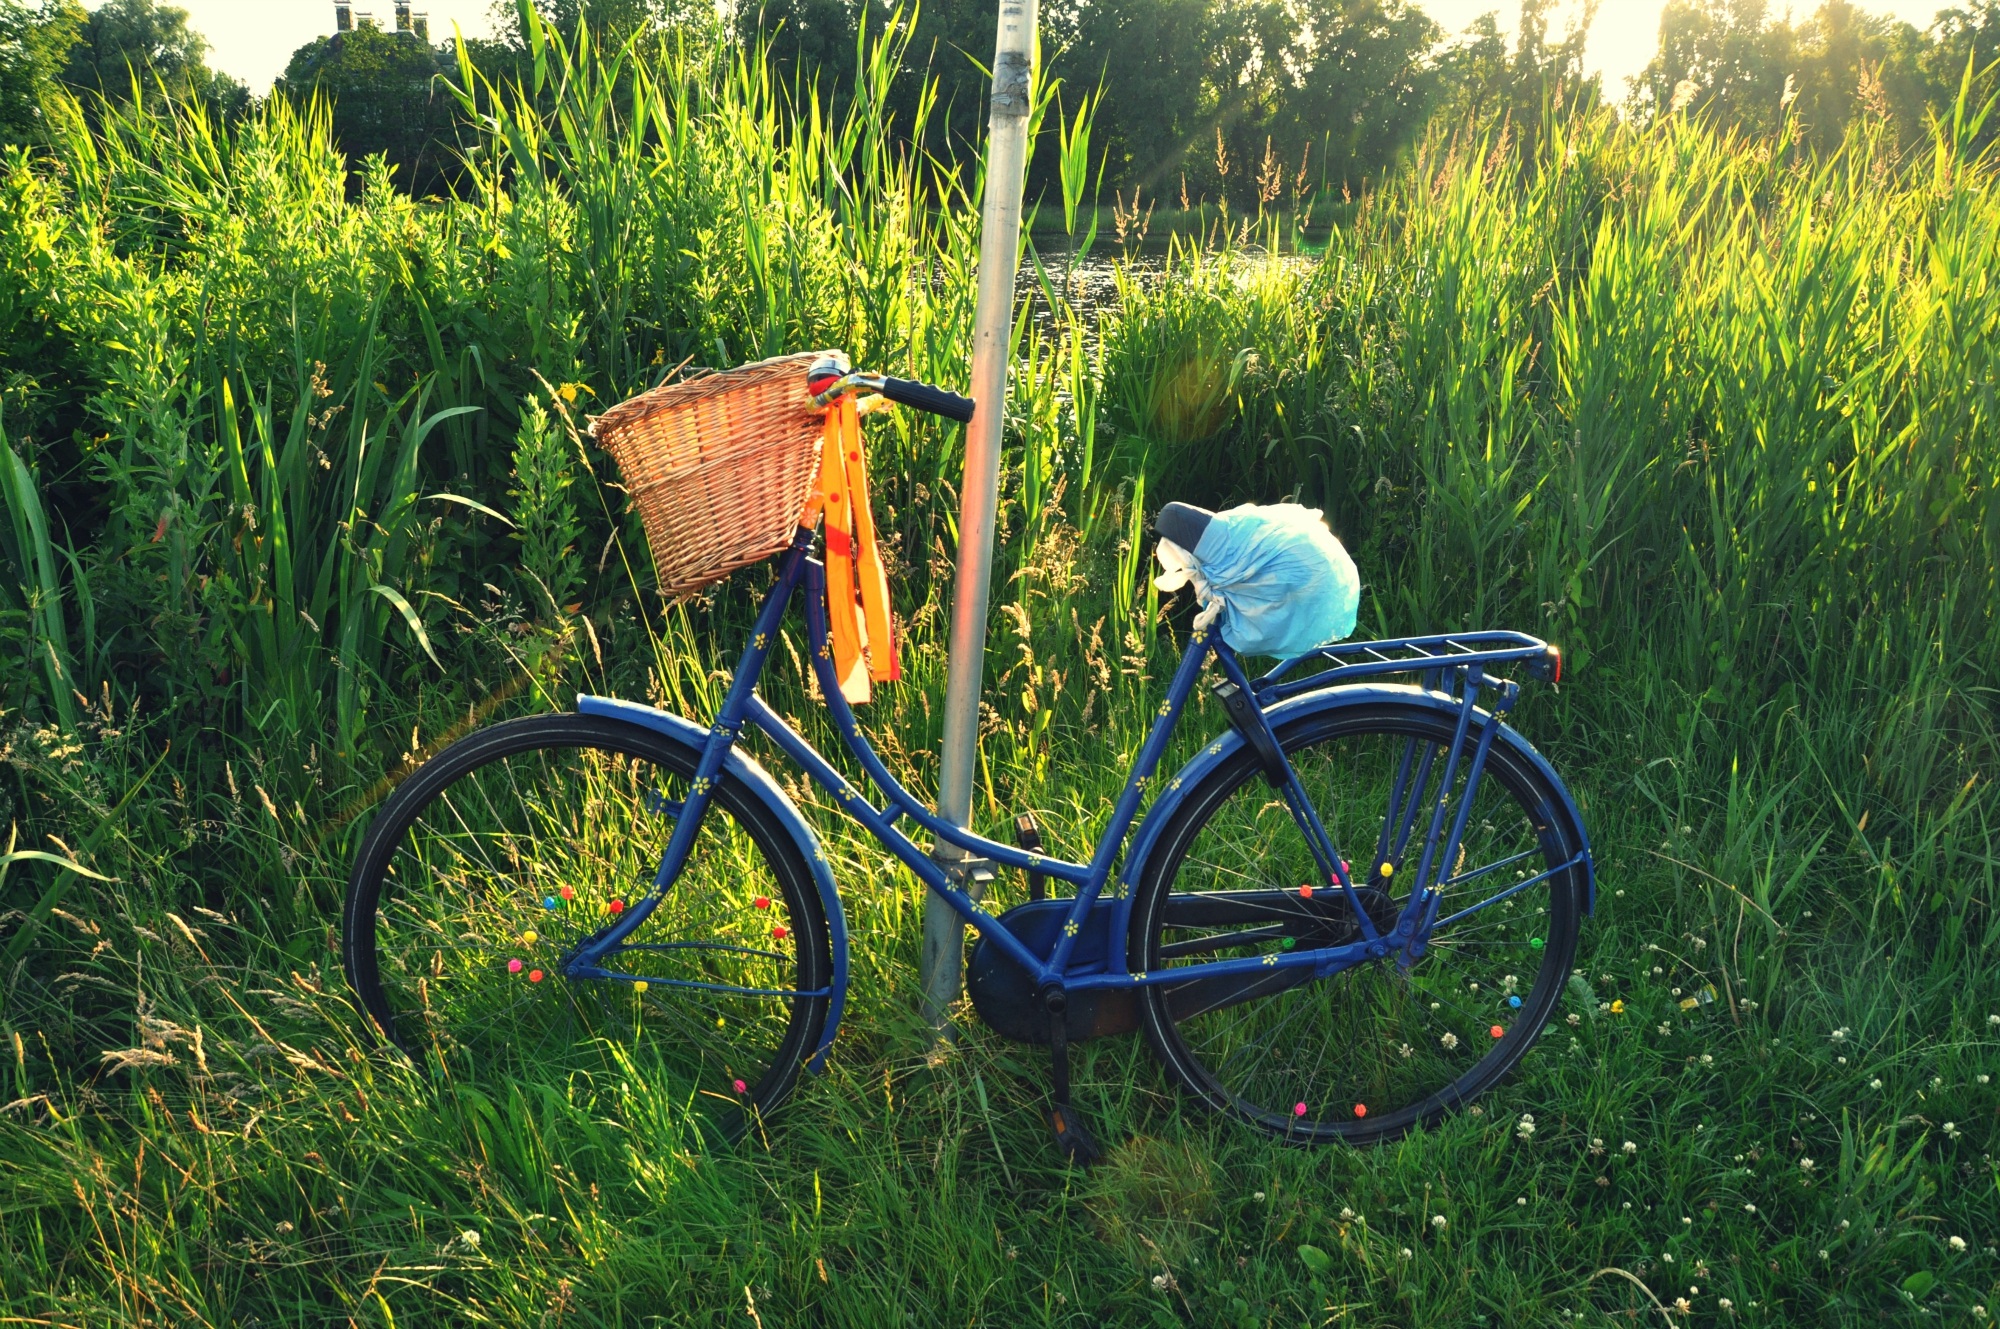
nature, grass, outdoor, field, lawn, meadow, prairie, retro, sunlight, bicycle, bike, cute, summer, travel, transport, orange, green, vehicle, soil, blue, basket, sports equipment, mountain bike, cycling, rural area, rushes, vintage bicycle